Geodesy

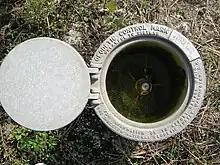
Geodetic control mark

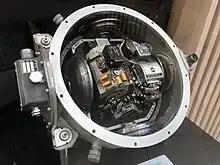
Navigation device, Apollo program

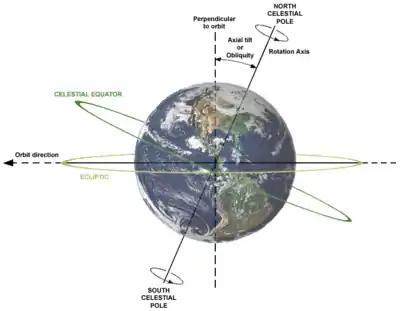
Axial tilt (or Obliquity), rotation axis, plane of orbit, celestial equator and ecliptic. Earth is shown as viewed from the Sun; the orbit direction is counter-clockwise (to the left).

General geopositioning, or simply positioning, is the determination of the location of points on Earth, by myriad techniques. Geodetic positioning employs geodetic methods to determine a set of precise geodetic coordinates of a point on land, at sea, or in space. It may be done within a coordinate system (point positioning or absolute positioning) or relative to another point (relative positioning). One computes the position of a point in space from measurements linking terrestrial or extraterrestrial points of known location ("known points") with terrestrial ones of unknown location ("unknown points"). The computation may involve transformations between or among astronomical and terrestrial coordinate systems. Known points used in point positioning can be GNSS continuously operating reference stations or triangulation points of a higher-order network.